Fire Shut Up in My Bones

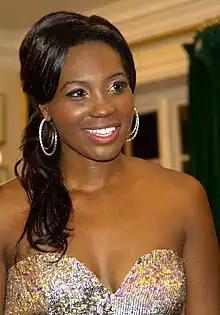
Angel Blue received praise for her role in the 2021 Met Opera production

In reviews of the 2021 Metropolitan Opera production, critics praised the interpretation of the lead role as the adult Charles by baritone Will Liverman, who critics described as "subtle", "nuanced" and "powerful". There were, however, concerns that he was at times overwhelmed by the orchestra.